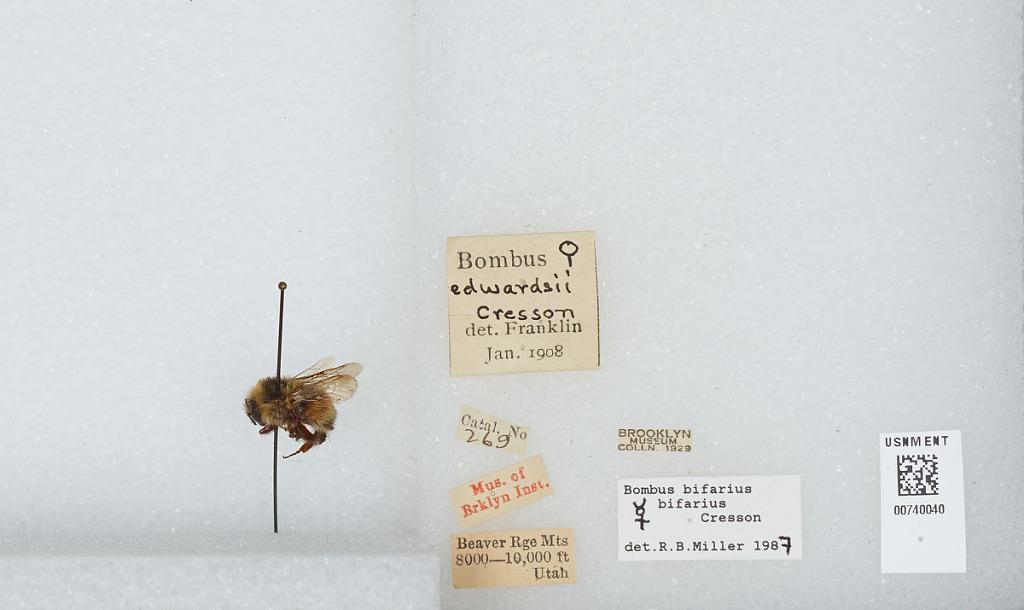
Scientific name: Bombus (Pyrobombus) bifarius Cresson
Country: United States
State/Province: Utah
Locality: Beaver Mountain Range
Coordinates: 38.1536, -112.611
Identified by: Franklin